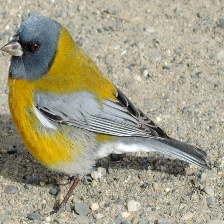
Species: PATAGONIAN SIERRA FINCH
Scientific name: PHRYGILUS PATAGONICUS
ImageNet parent category: house_finch